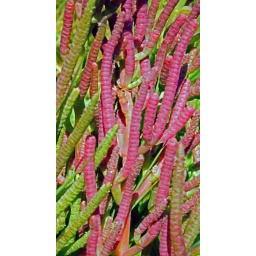
A close-up view of the colorful plants in the park. These plants seem to resemble red worms.